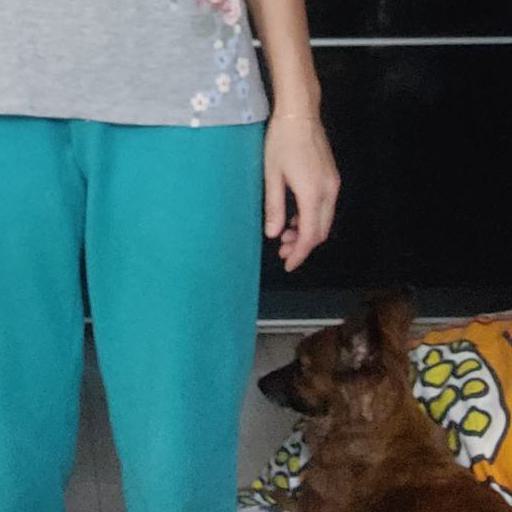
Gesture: no_gesture